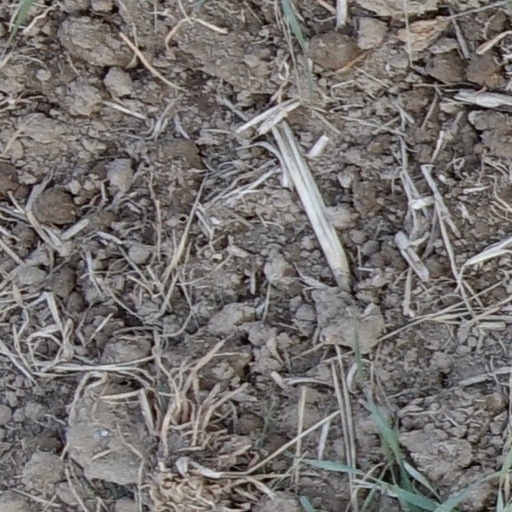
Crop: wheat